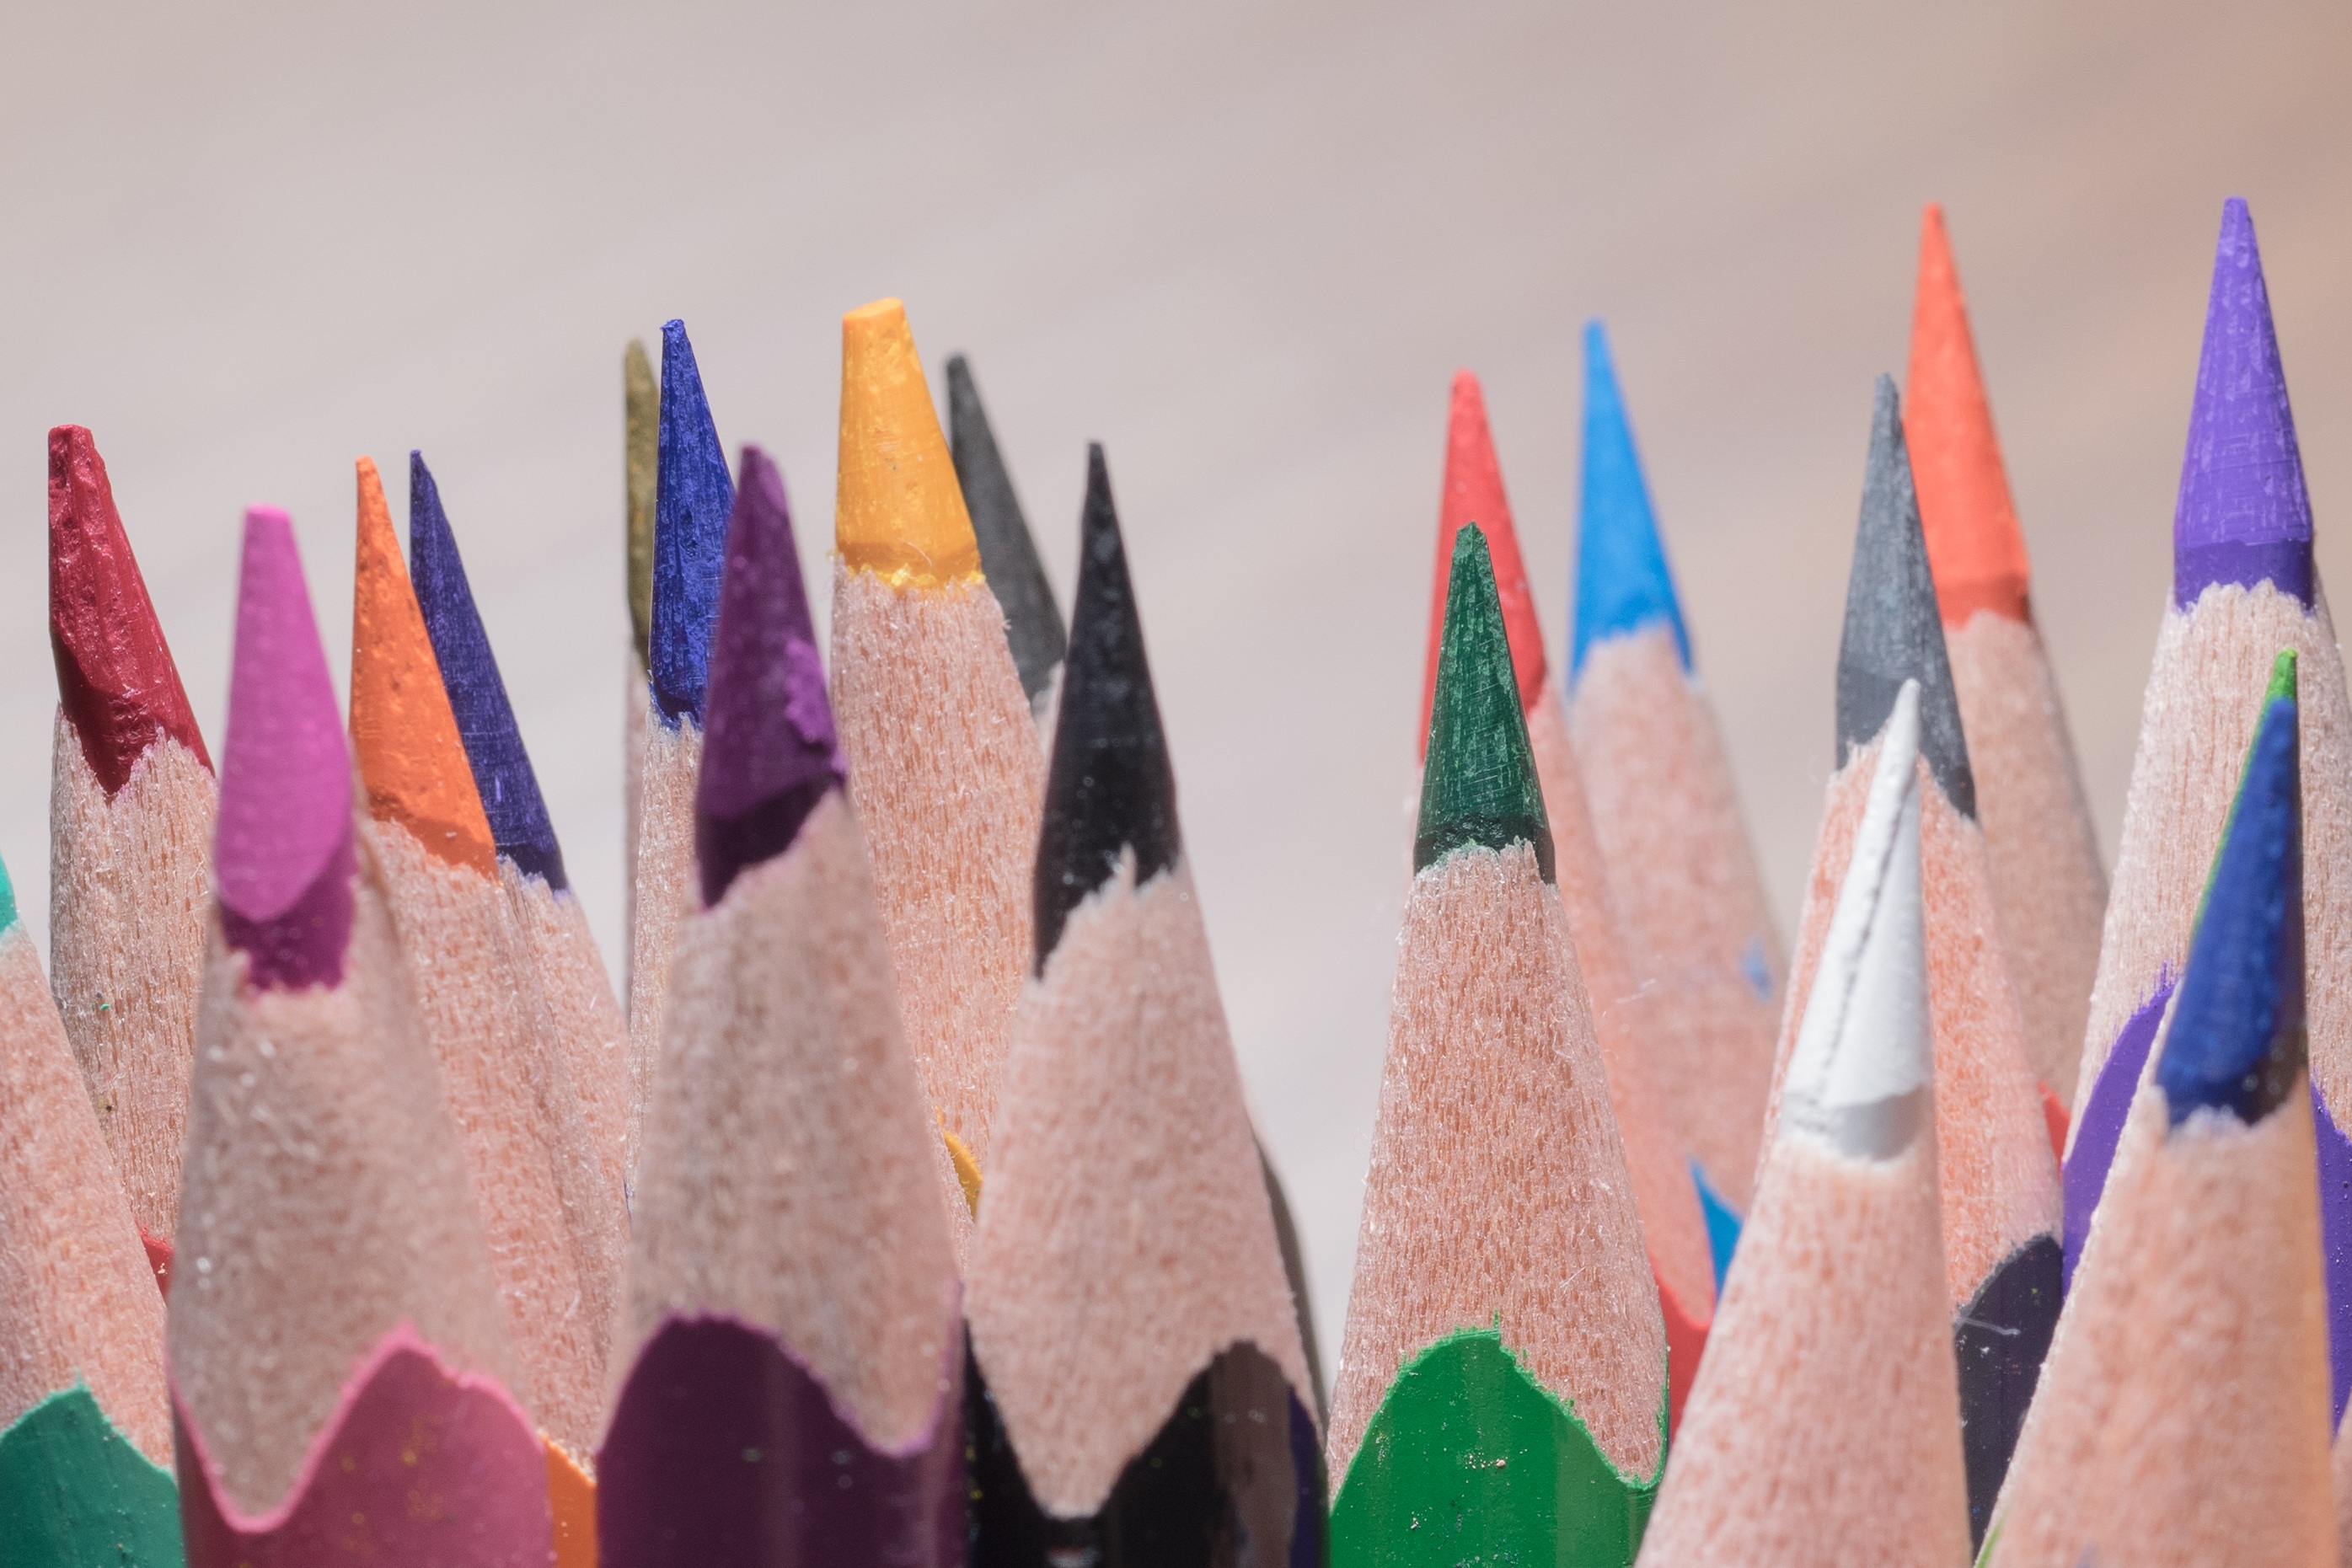
hand, pencil, finger, green, red, color, macro, office, paint, blue, colorful, pink, paper, close, material, art, children, pens, kindergarten, school, crayons, draw, leave, pointed, colored pencils, graphic design, colour pencils, wooden pegs, writing accessories, color series